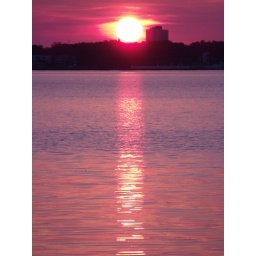
bottom of sun still hidden by trees, with the sunrise shining red on the water